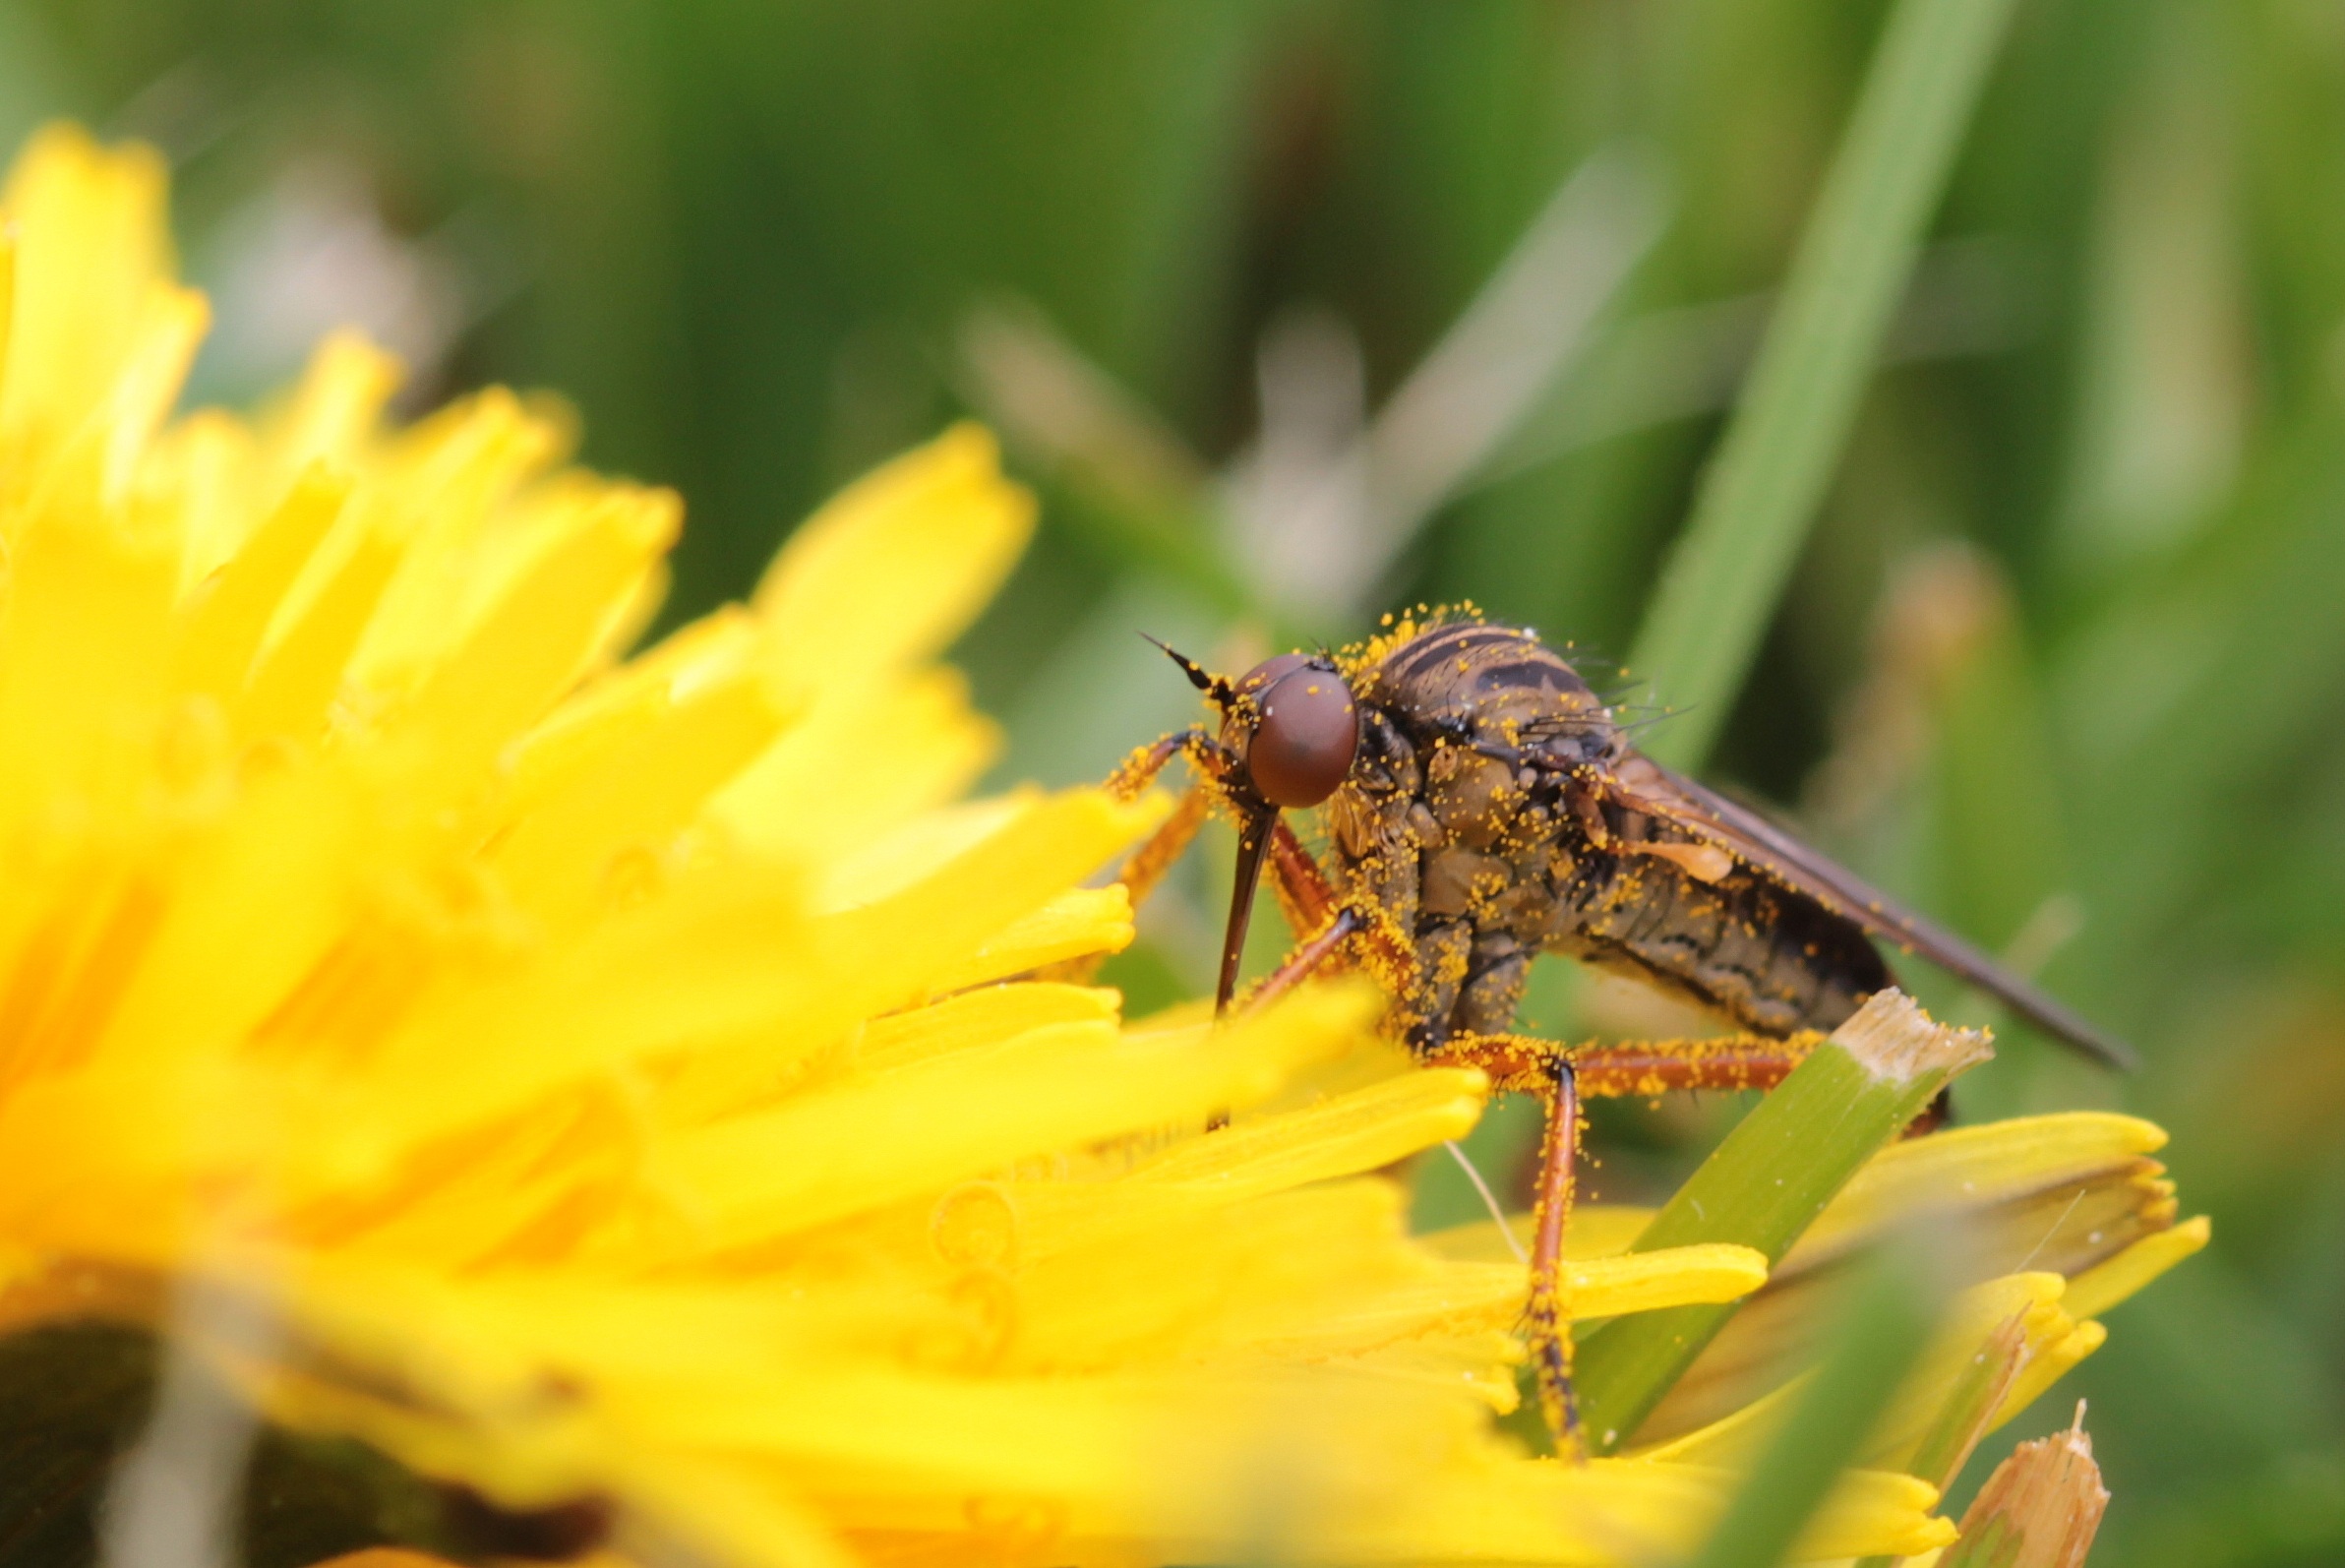
plant, photography, dandelion, flower, fly, insect, small, yellow, flora, fauna, invertebrate, close up, bee, nectar, macro photography, honey bee, nectar search, reddish brown dance fly, empis stercorea, membrane winged insect